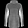
Label: Pullover